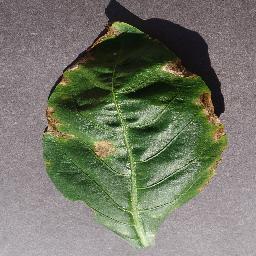
Label: Pepper,_bell___Bacterial_spot